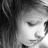
Emotion: sad